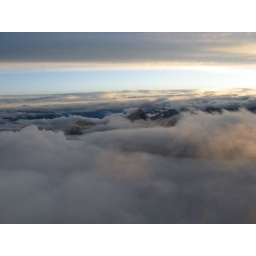
Cloud pillow above the mountains